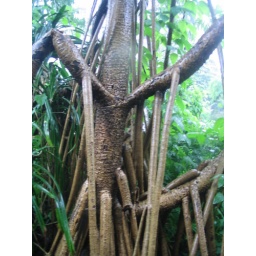
Roots of the Kevda tree which grows in sand near sea